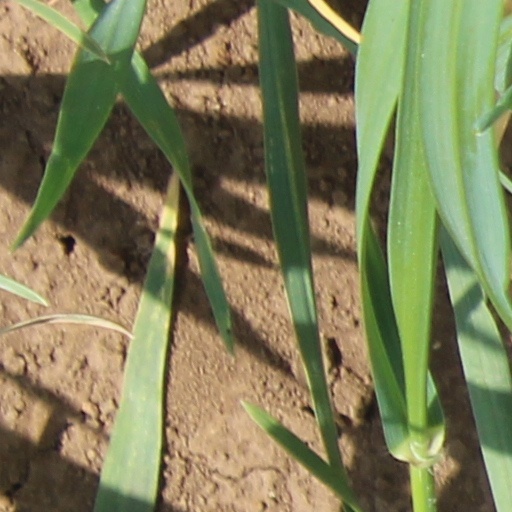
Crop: wheat